Frank Ver Beck

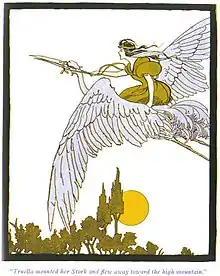
Ver Beck's illustration of Princess Truella on a stork (1900) from "A New Wonderlan"d and "The Magical Monarch of Mo"

Note: as of 2016-07-01, LC Online Catalog search for 'frank verbeck' (no space) hits at least 10 more records for Frank Ver Beck.